Lambrite–Iles–Petersen House

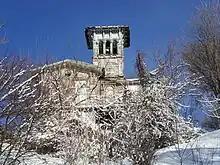
The house in December 2012

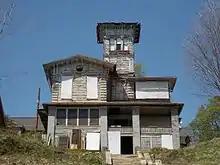
The house in April 2015

The Lambrite–Iles–Petersen House was designed by one of Davenport's first professional architects John C. Cochrane, and it was built in 1856. Soon after the house was built Lambrite lost everything in the Panic of 1857. Several other people owned the house until it was purchased by Thomas Iles around 1863. John H.C. Petersen bought the house after Iles's death in the mid-1880s and owned it until his own death in 1910. The Petersen family retained ownership of the house for ten years, selling it to Joseph Schick in 1920. Schick enclosed the porches in the craftsman-style, creating sunrooms, and built a craftsman-style bungalow on the west lawn in 1925.